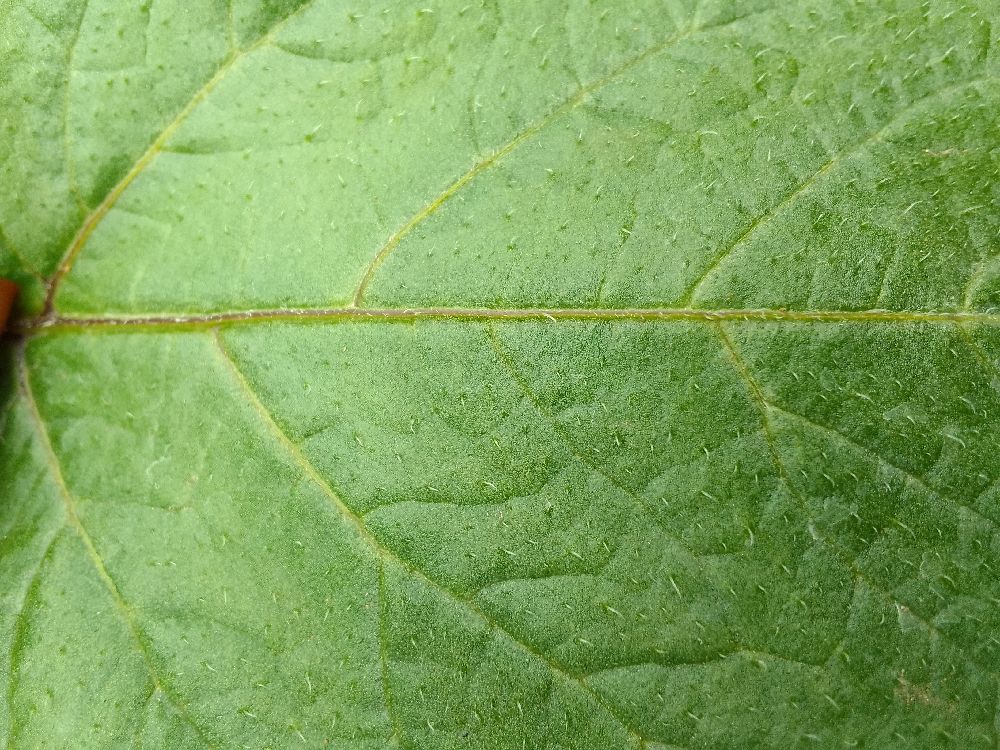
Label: Healthy